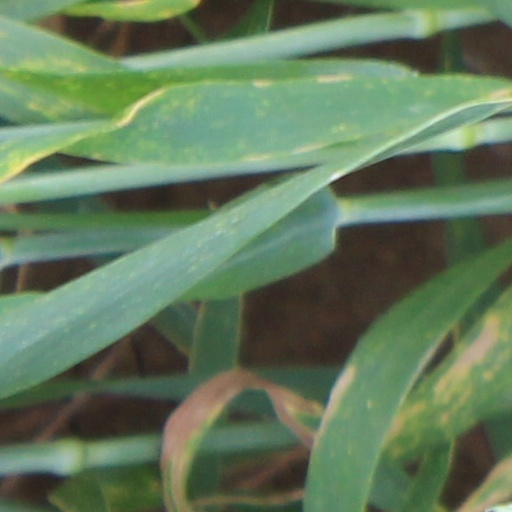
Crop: wheat